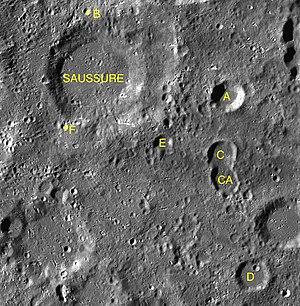
Saussure est un cratère lunaire situé sur la face visible de la Lune. Il se trouve à ouest du grand cratère Stöfler. Sa bordure nord est empiétée par le cratère Orontius. À l'ouest se trouve le cratère Picket juste à côté du cratère Tycho.